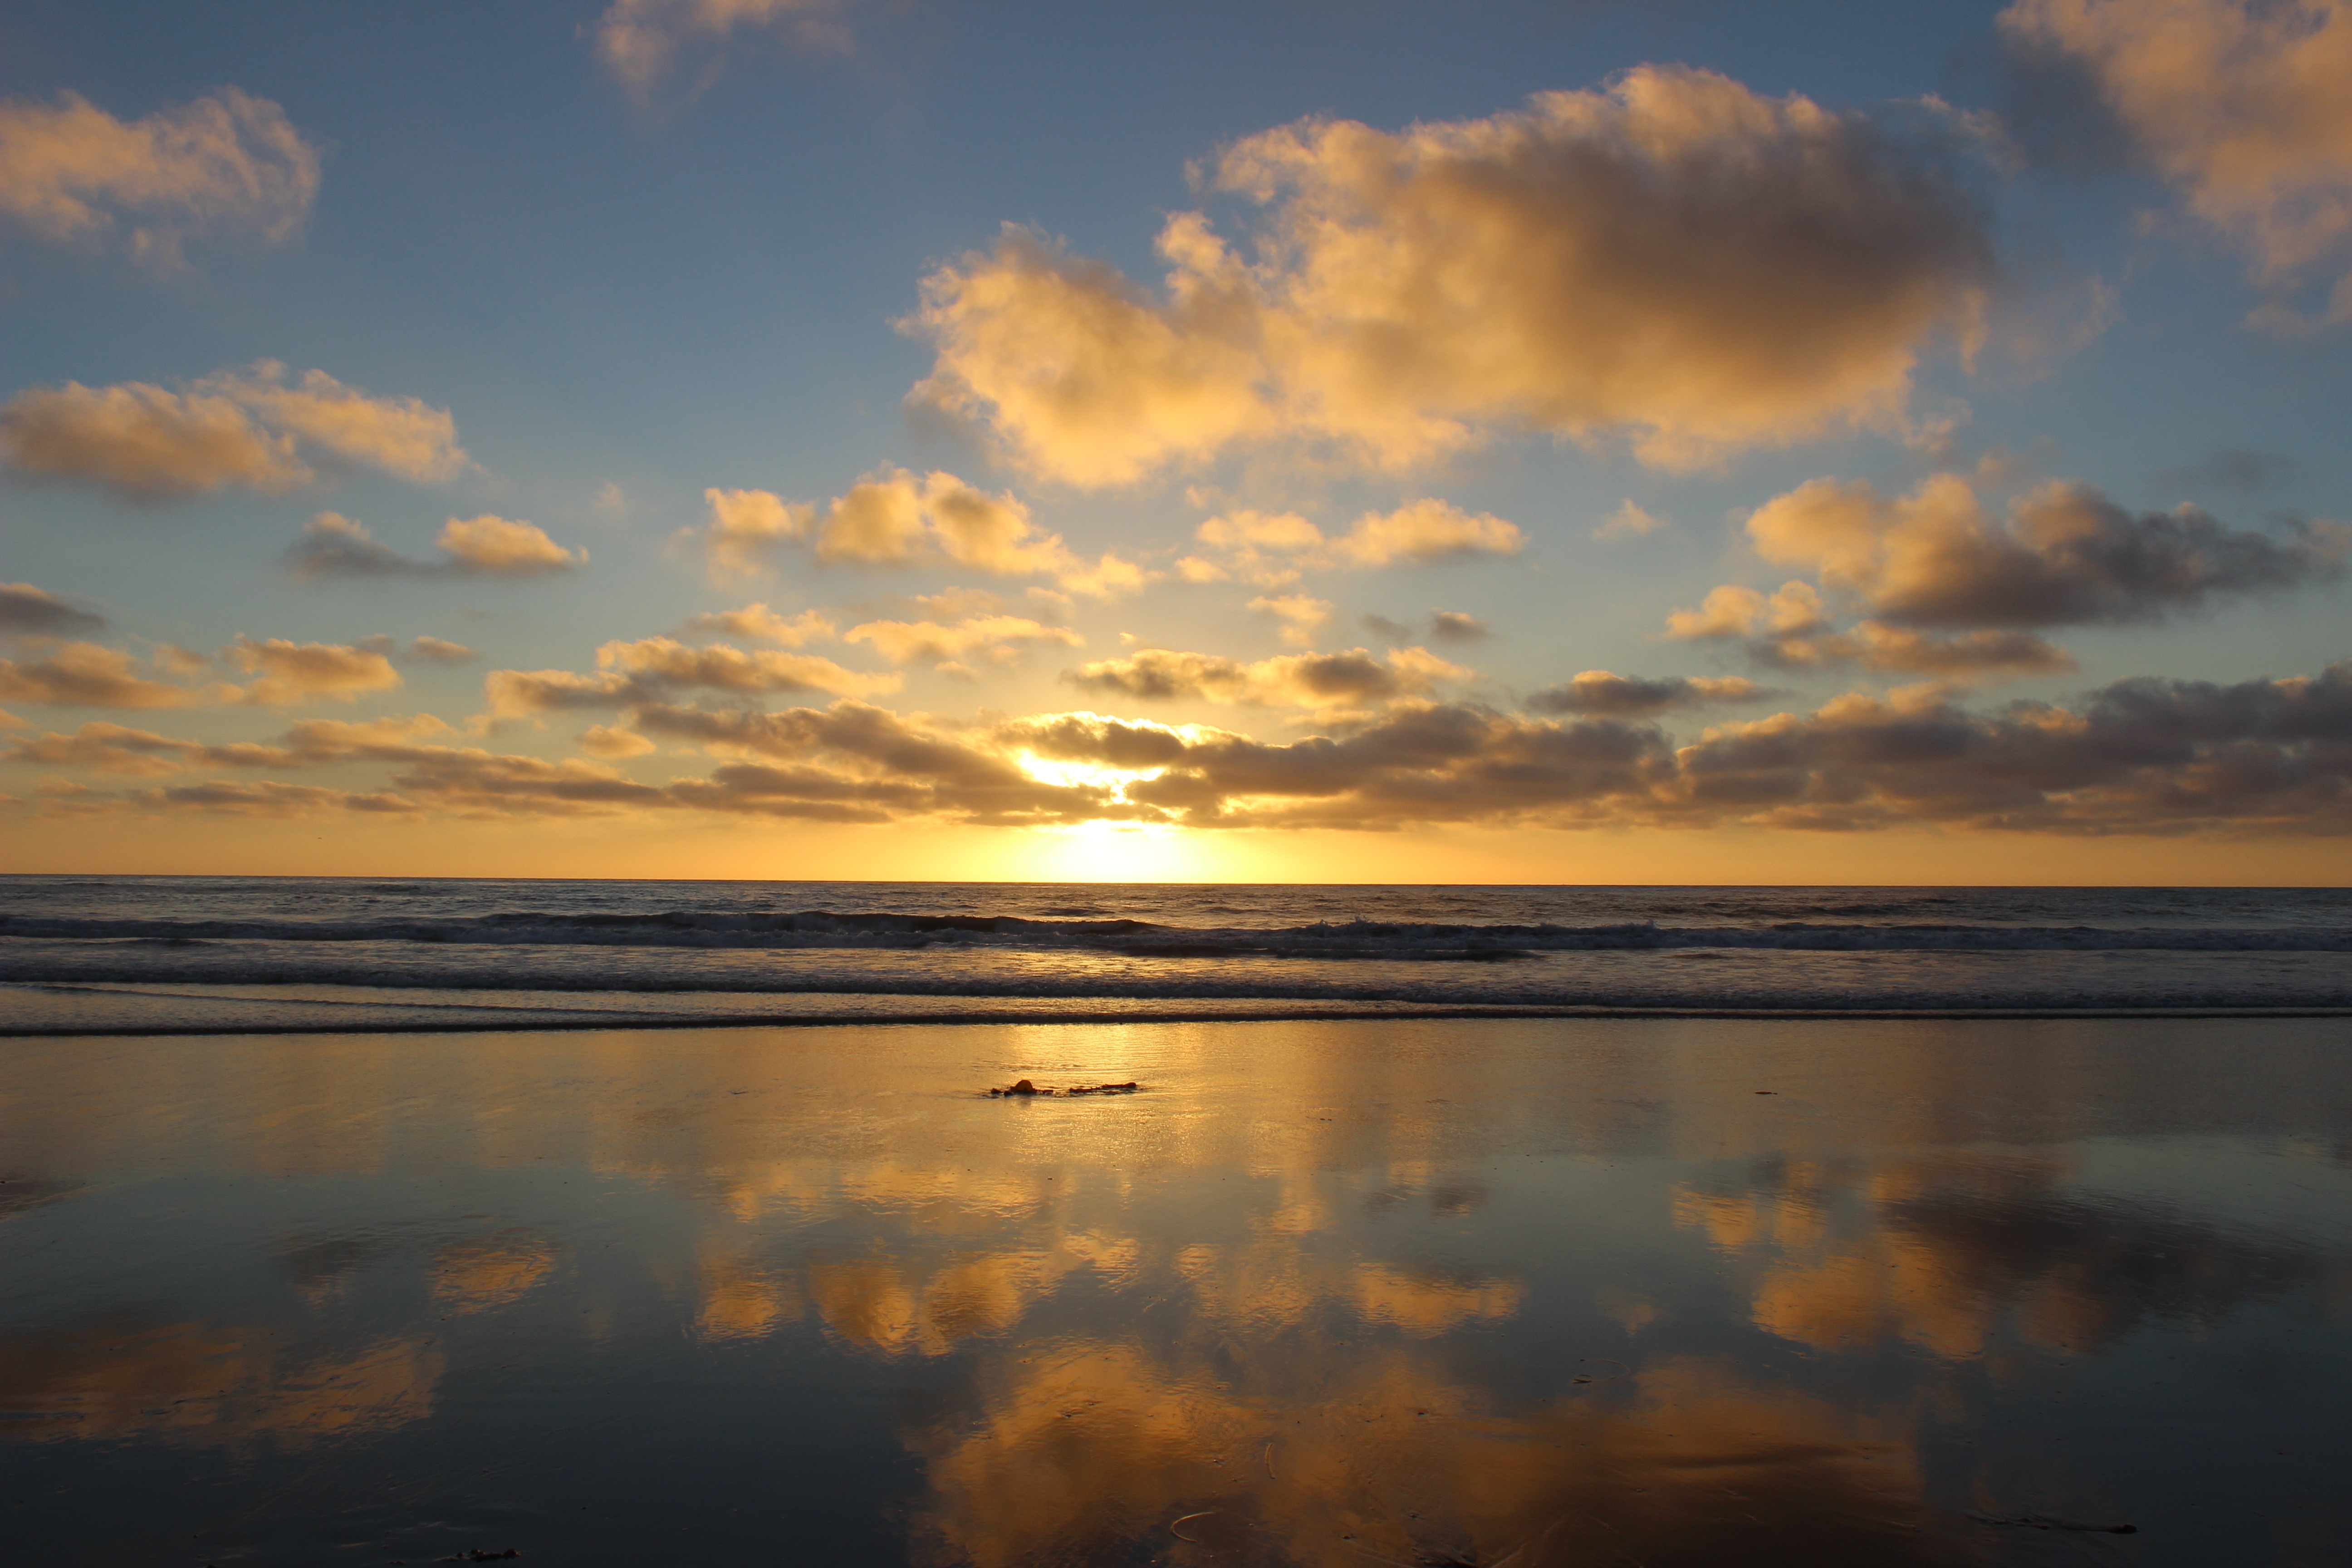
beach, landscape, sea, coast, ocean, horizon, cloud, sky, sun, sunrise, sunset, sunlight, morning, shore, dawn, atmosphere, coastal, summer, vacation, dusk, evening, reflection, scenic, scenery, california, reserve, state, afterglow, breathtaking, san diego, meteorological phenomenon, red sky at morning, torrey pines state park